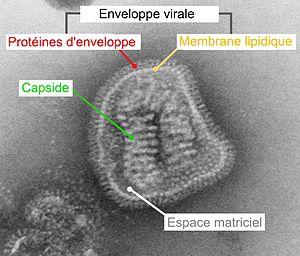
Construction d'un virus de la grippe (enveloppe virale, capside, espace matriciel)
L’enveloppe virale est une structure externe existant chez certains virus. Elle consiste en une membrane lipidique constituée à partir de la membrane en double couche de la cellule hôte, et de protéines virales qui y sont insérées. L'enveloppe virale contient habituellement une capside contenant l'acide nucléique viral. Selon l'espèce de virus, l'enveloppe provient de la membrane extérieure de la cellule, ou de celles du réticulum endoplasmique, par exemple de l'appareil de Golgi au sein de la cellule.